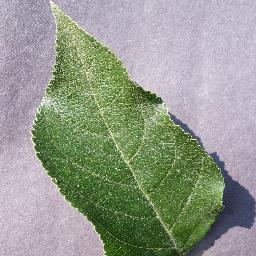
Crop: apple
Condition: healthy